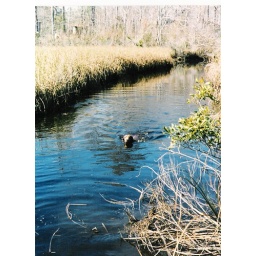
One of my Labs swimming in the creek that was near my house at the time.  Fishing Creek Lane, Hubert, NC